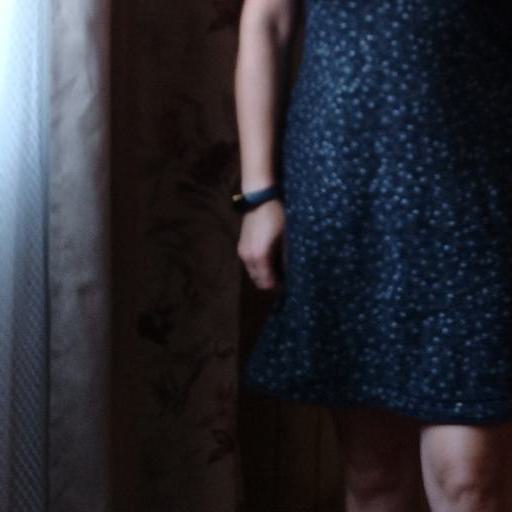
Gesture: no_gesture